Burqa

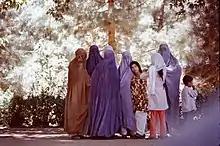
Women wearing burqas of different colors in Afghanistan in 1975

According to the Salafi point of view, it is obligatory for a woman to cover her entire body when in public or in presence of non-mahram (i.e men who aren't their husbands and intermediate family) men. Some interpretations say that a veil is not compulsory in front of blind men.